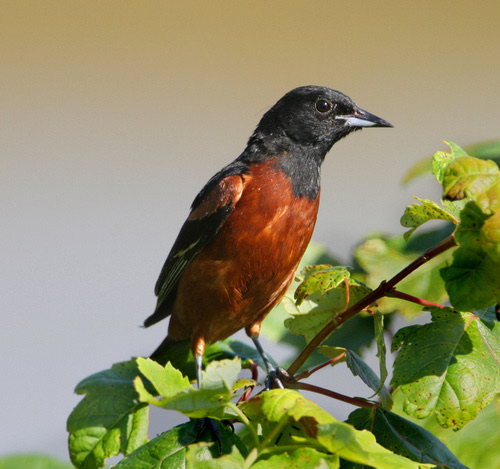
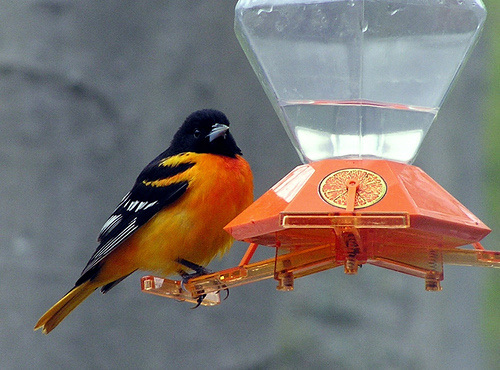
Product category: misc
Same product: yes